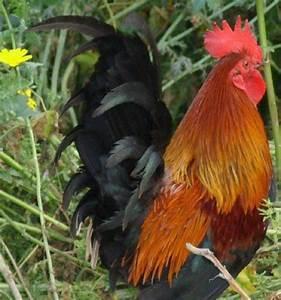
chicken